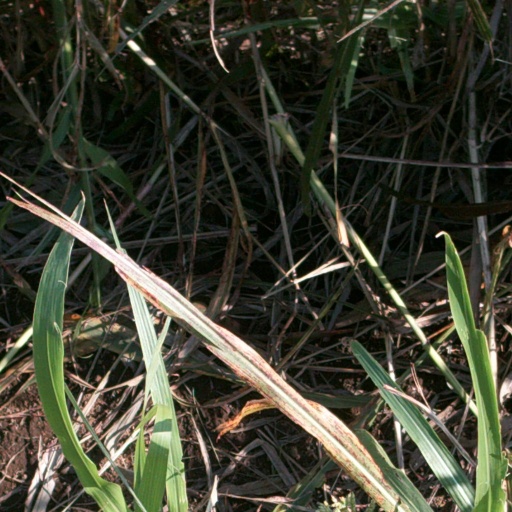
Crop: sorghum